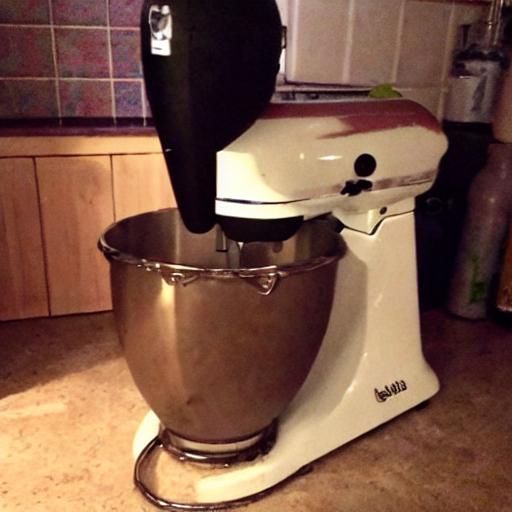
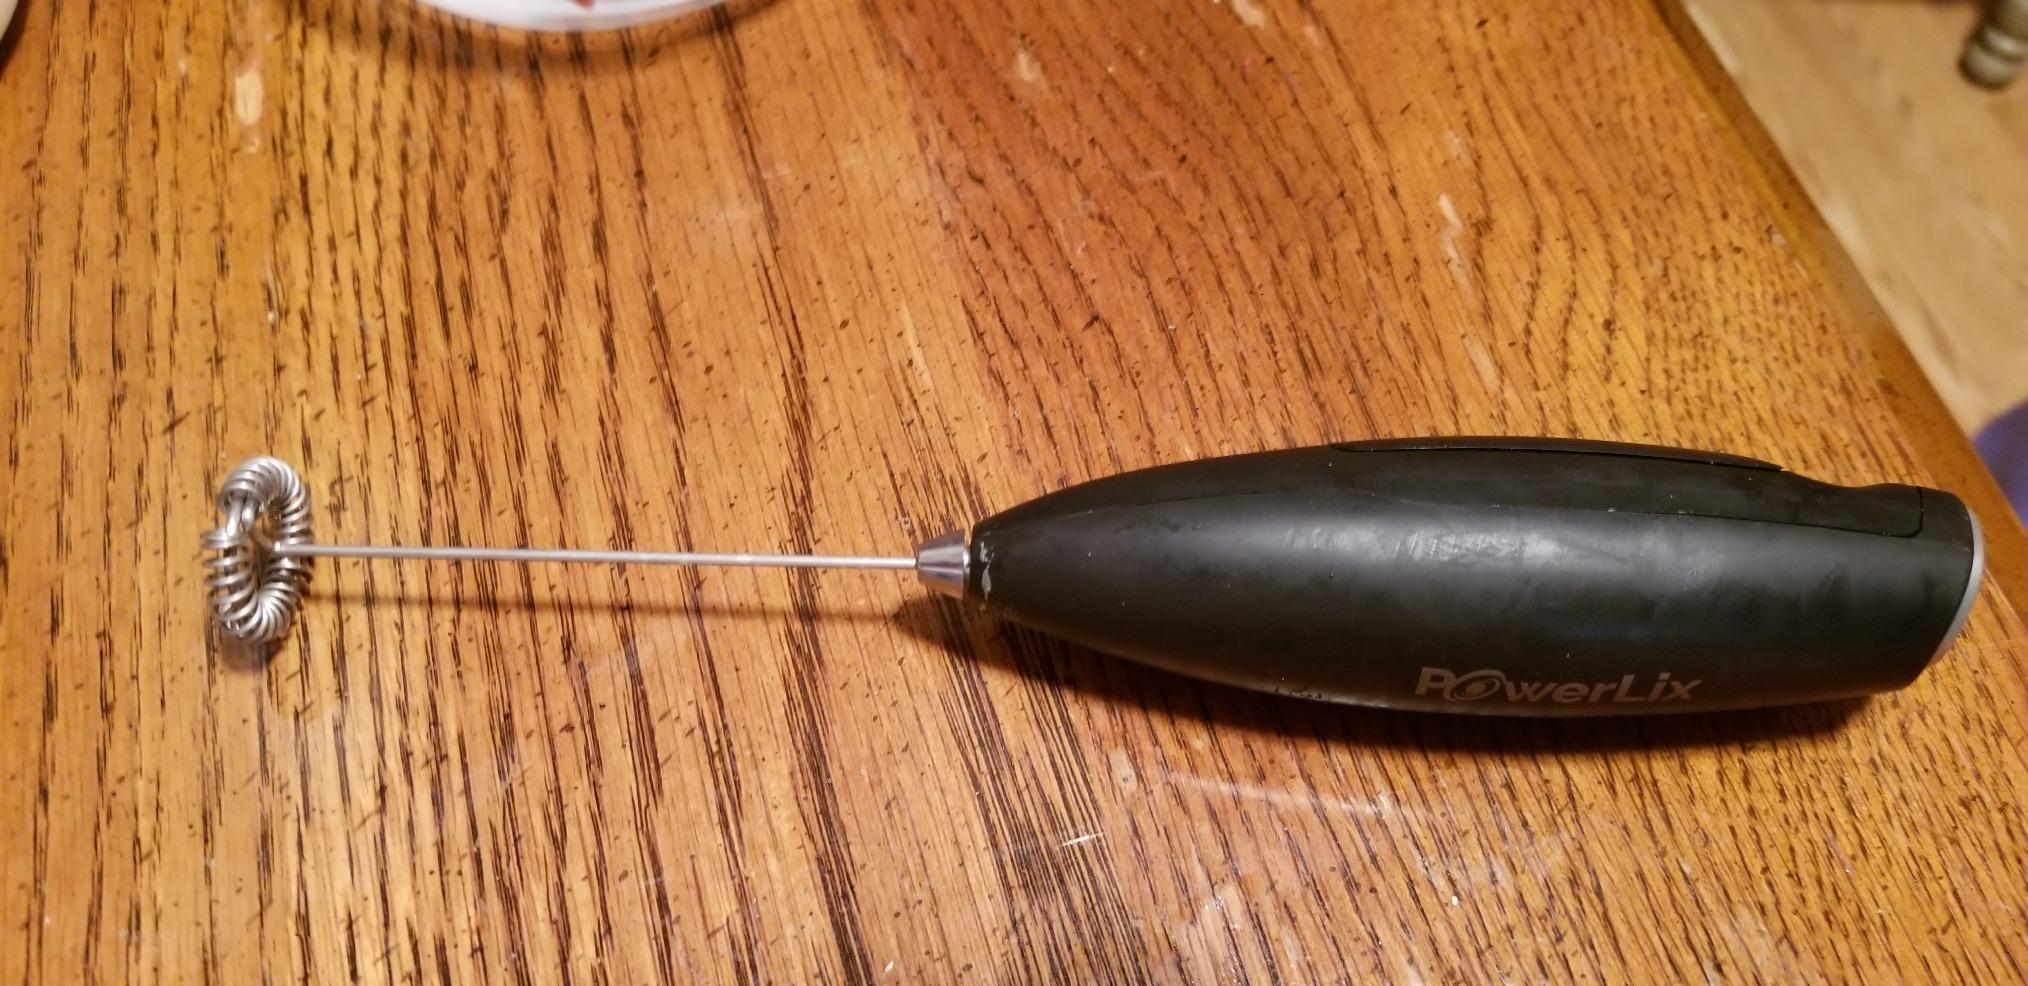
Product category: items_mixer
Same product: no